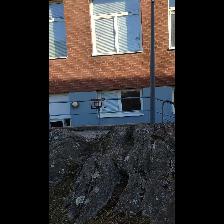
Label: NonHuman